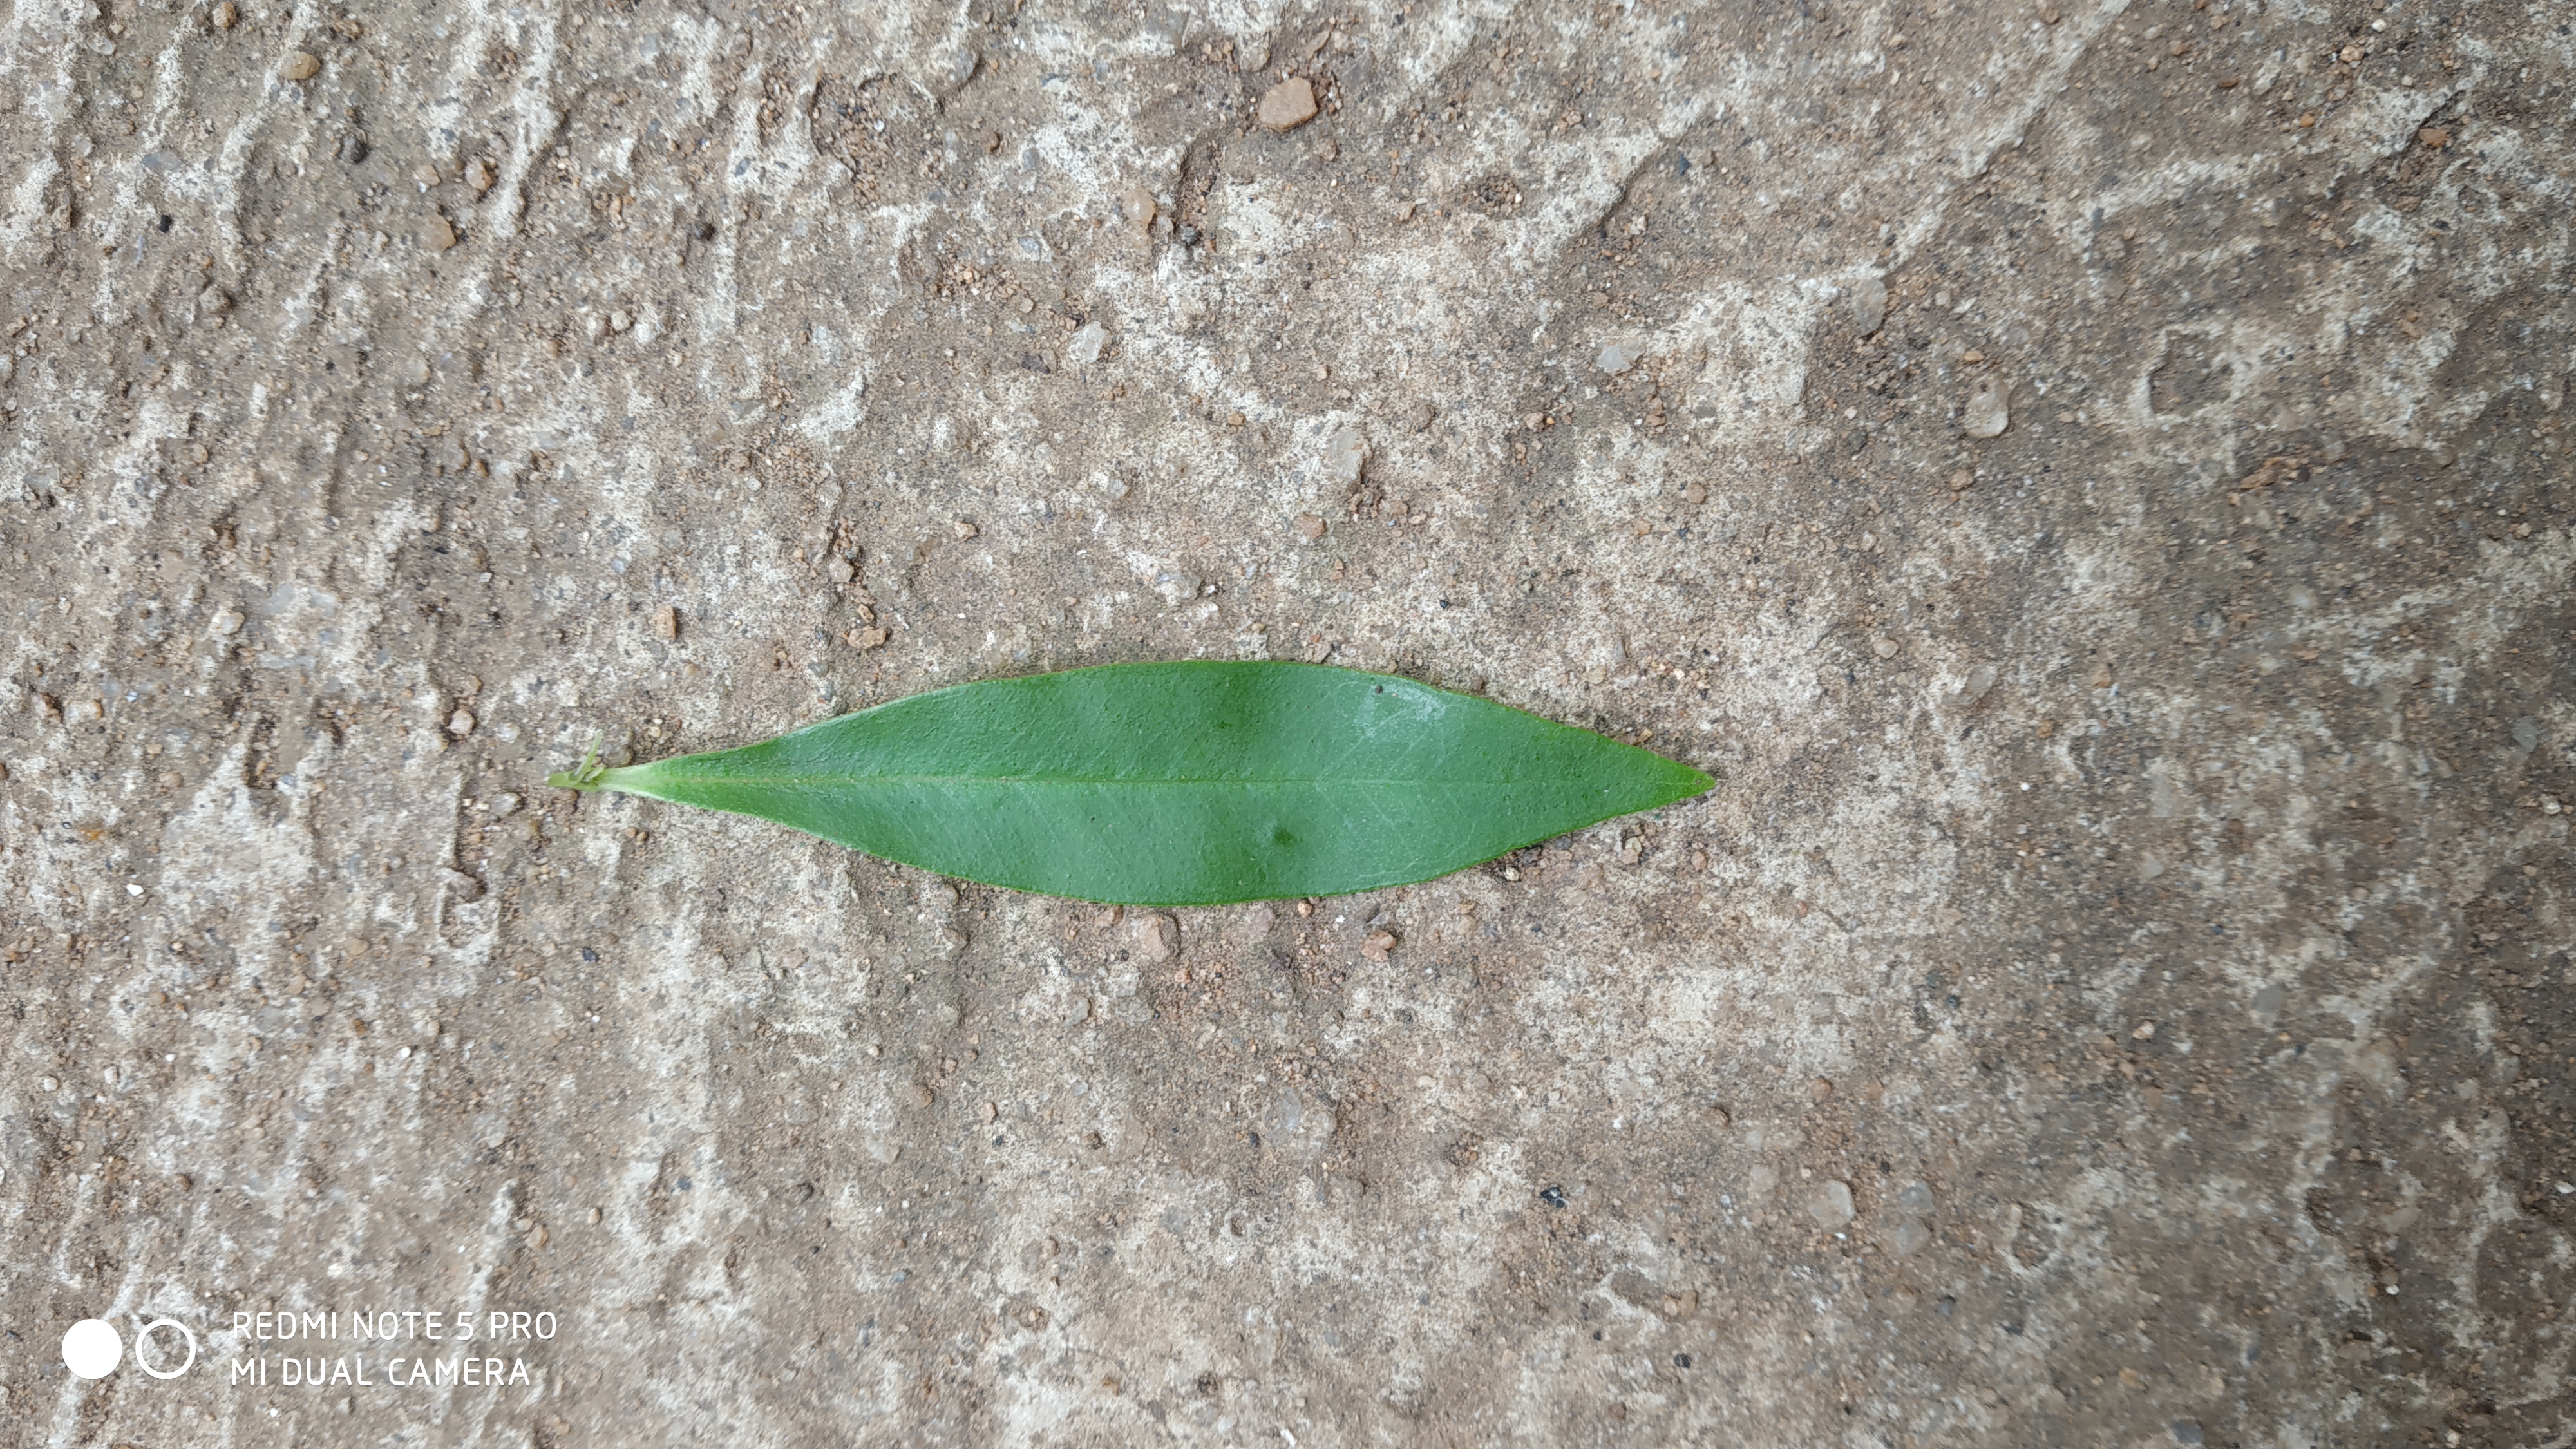
Plant: Nerale